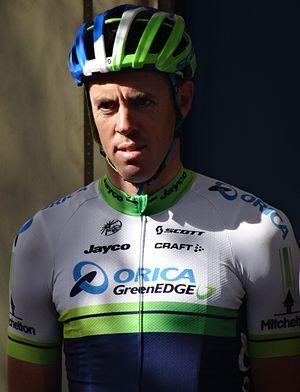
Reportage photographique réalisé le jeudi 2 octobre à l'occasion du départ de la première étape de l'Eurométropole Tour 2014 à La Louvière, Belgique.
La 114ᵉ édition de Paris-Roubaix a eu lieu le 10 avril 2016. C'est la dixième épreuve de l'UCI World Tour 2016. C'est également le troisième des cinq monuments cyclistes de la saison.